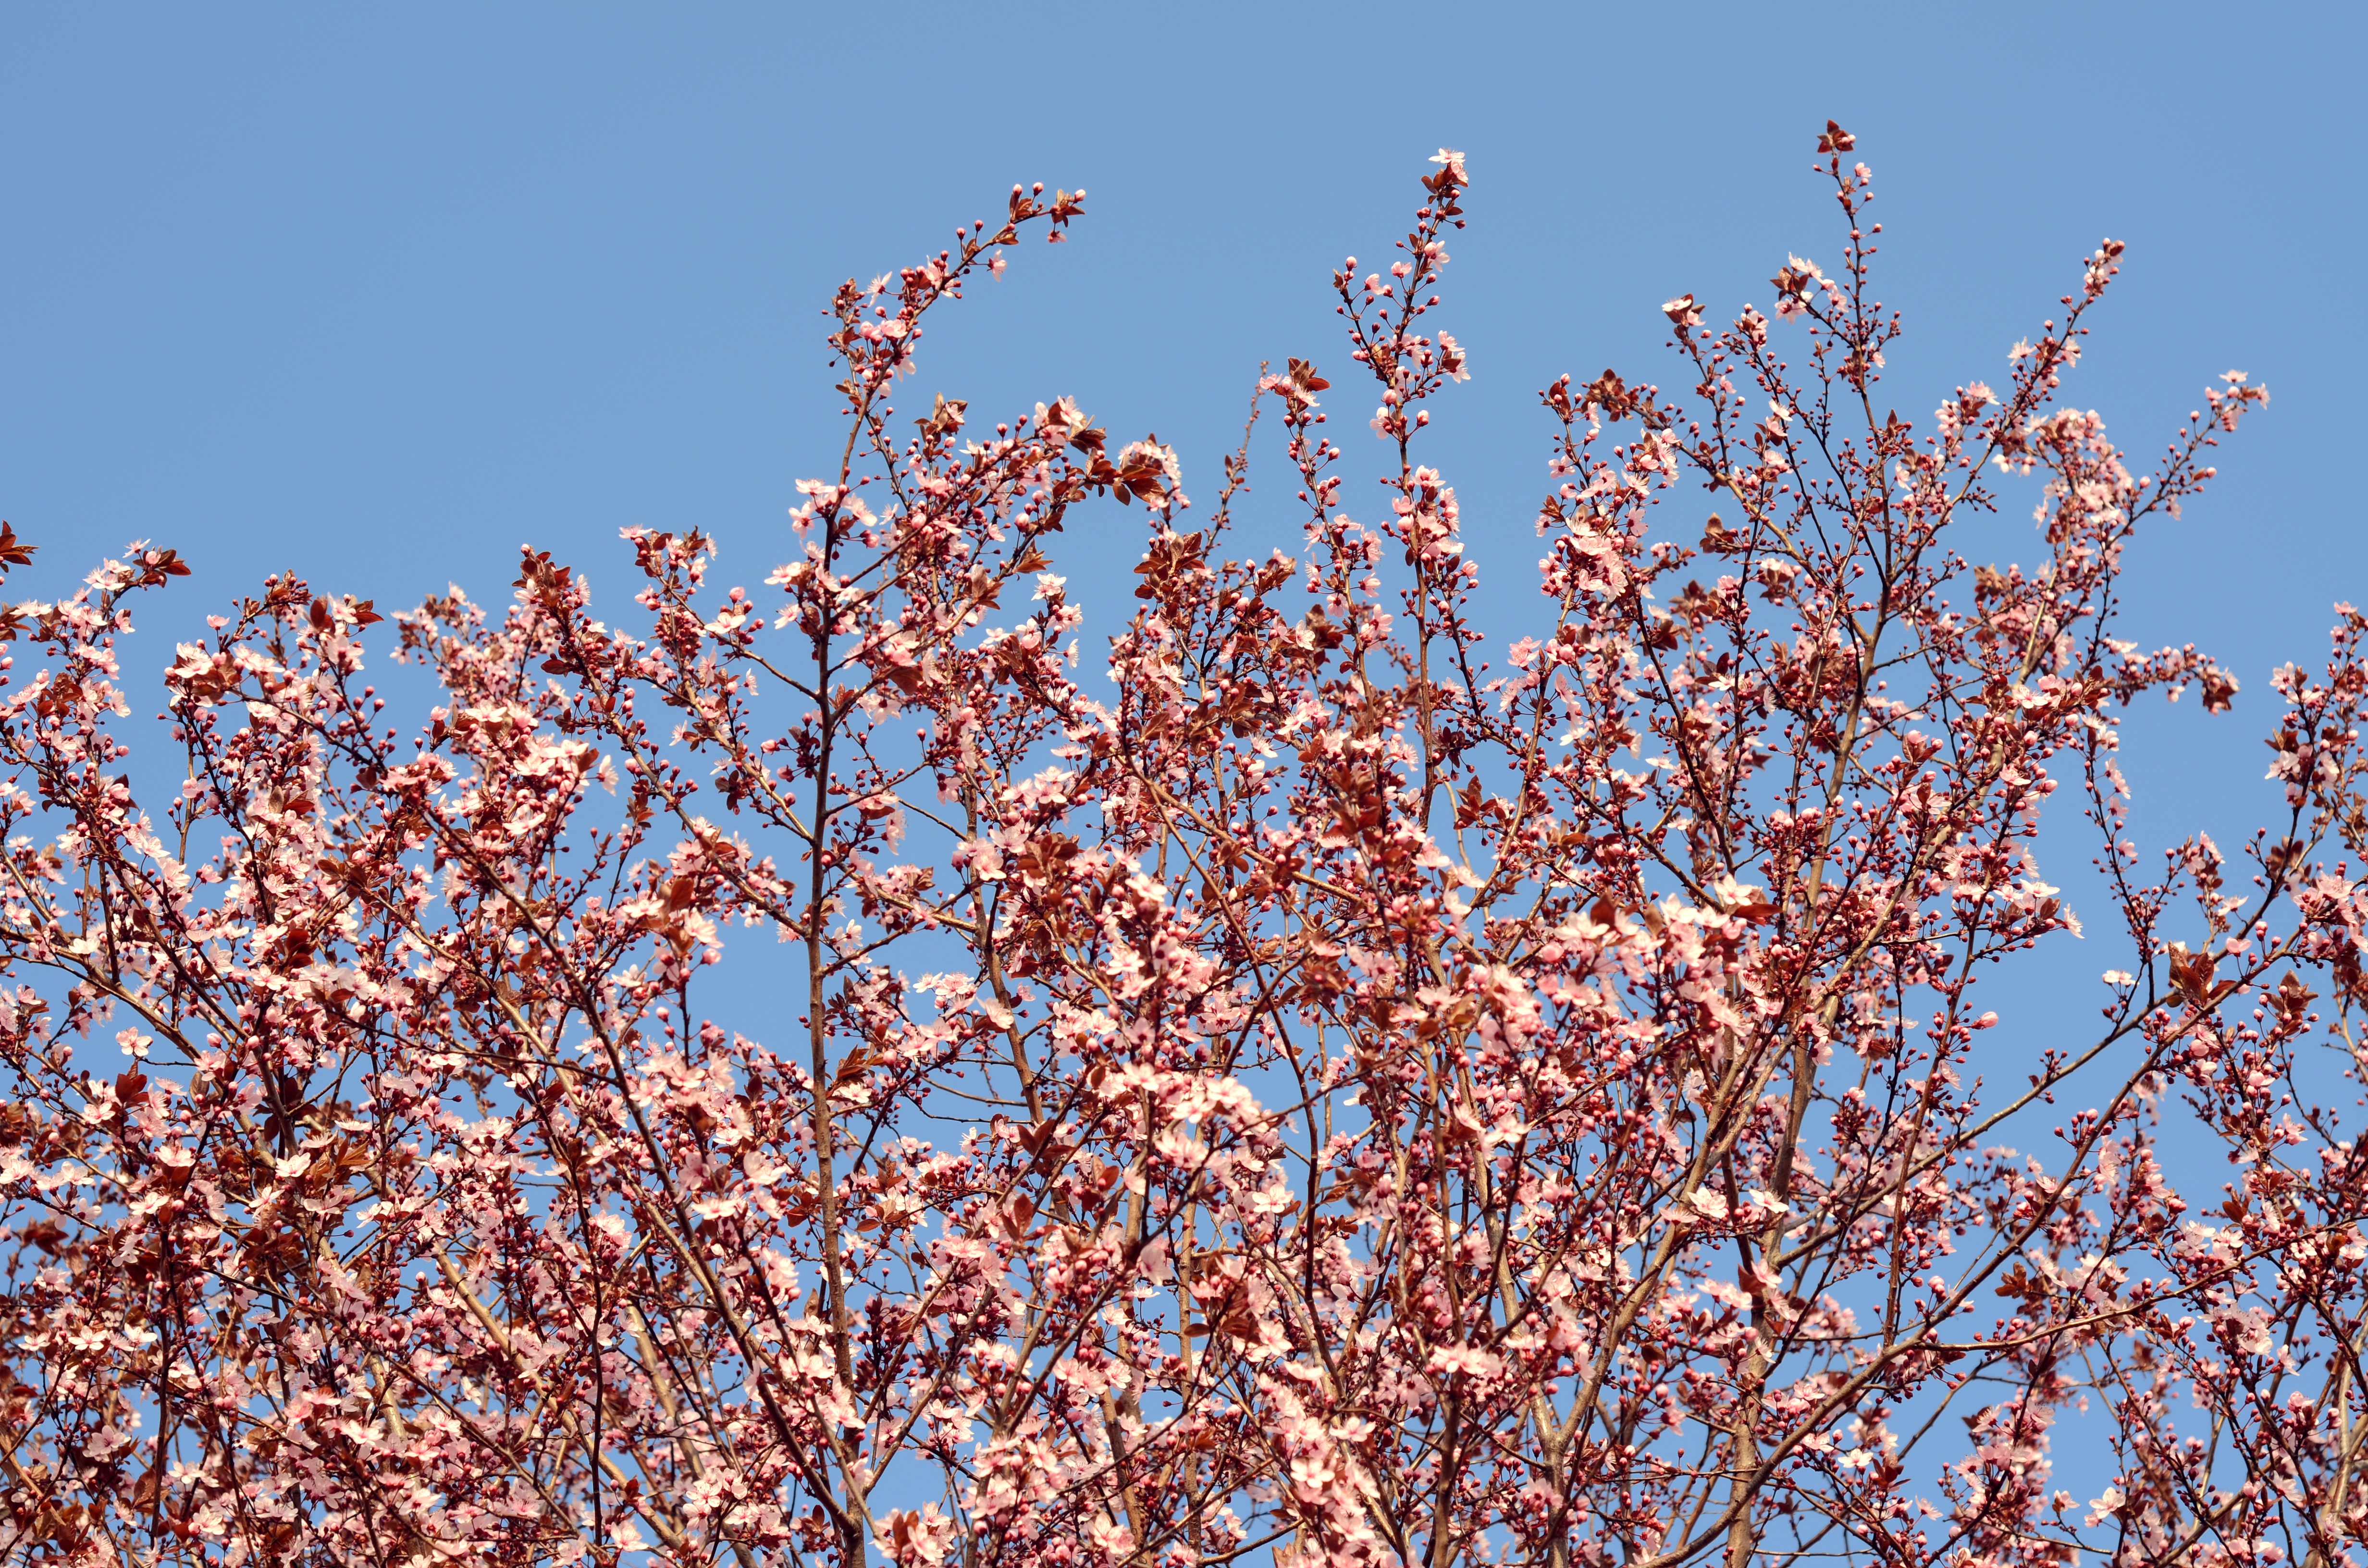
tree, nature, outdoor, branch, blossom, plant, sky, leaf, flower, bloom, frost, floral, food, spring, produce, natural, park, blooming, pink, flora, season, cherry blossom, flowers, trees, japanese, springtime, sakura, cherry